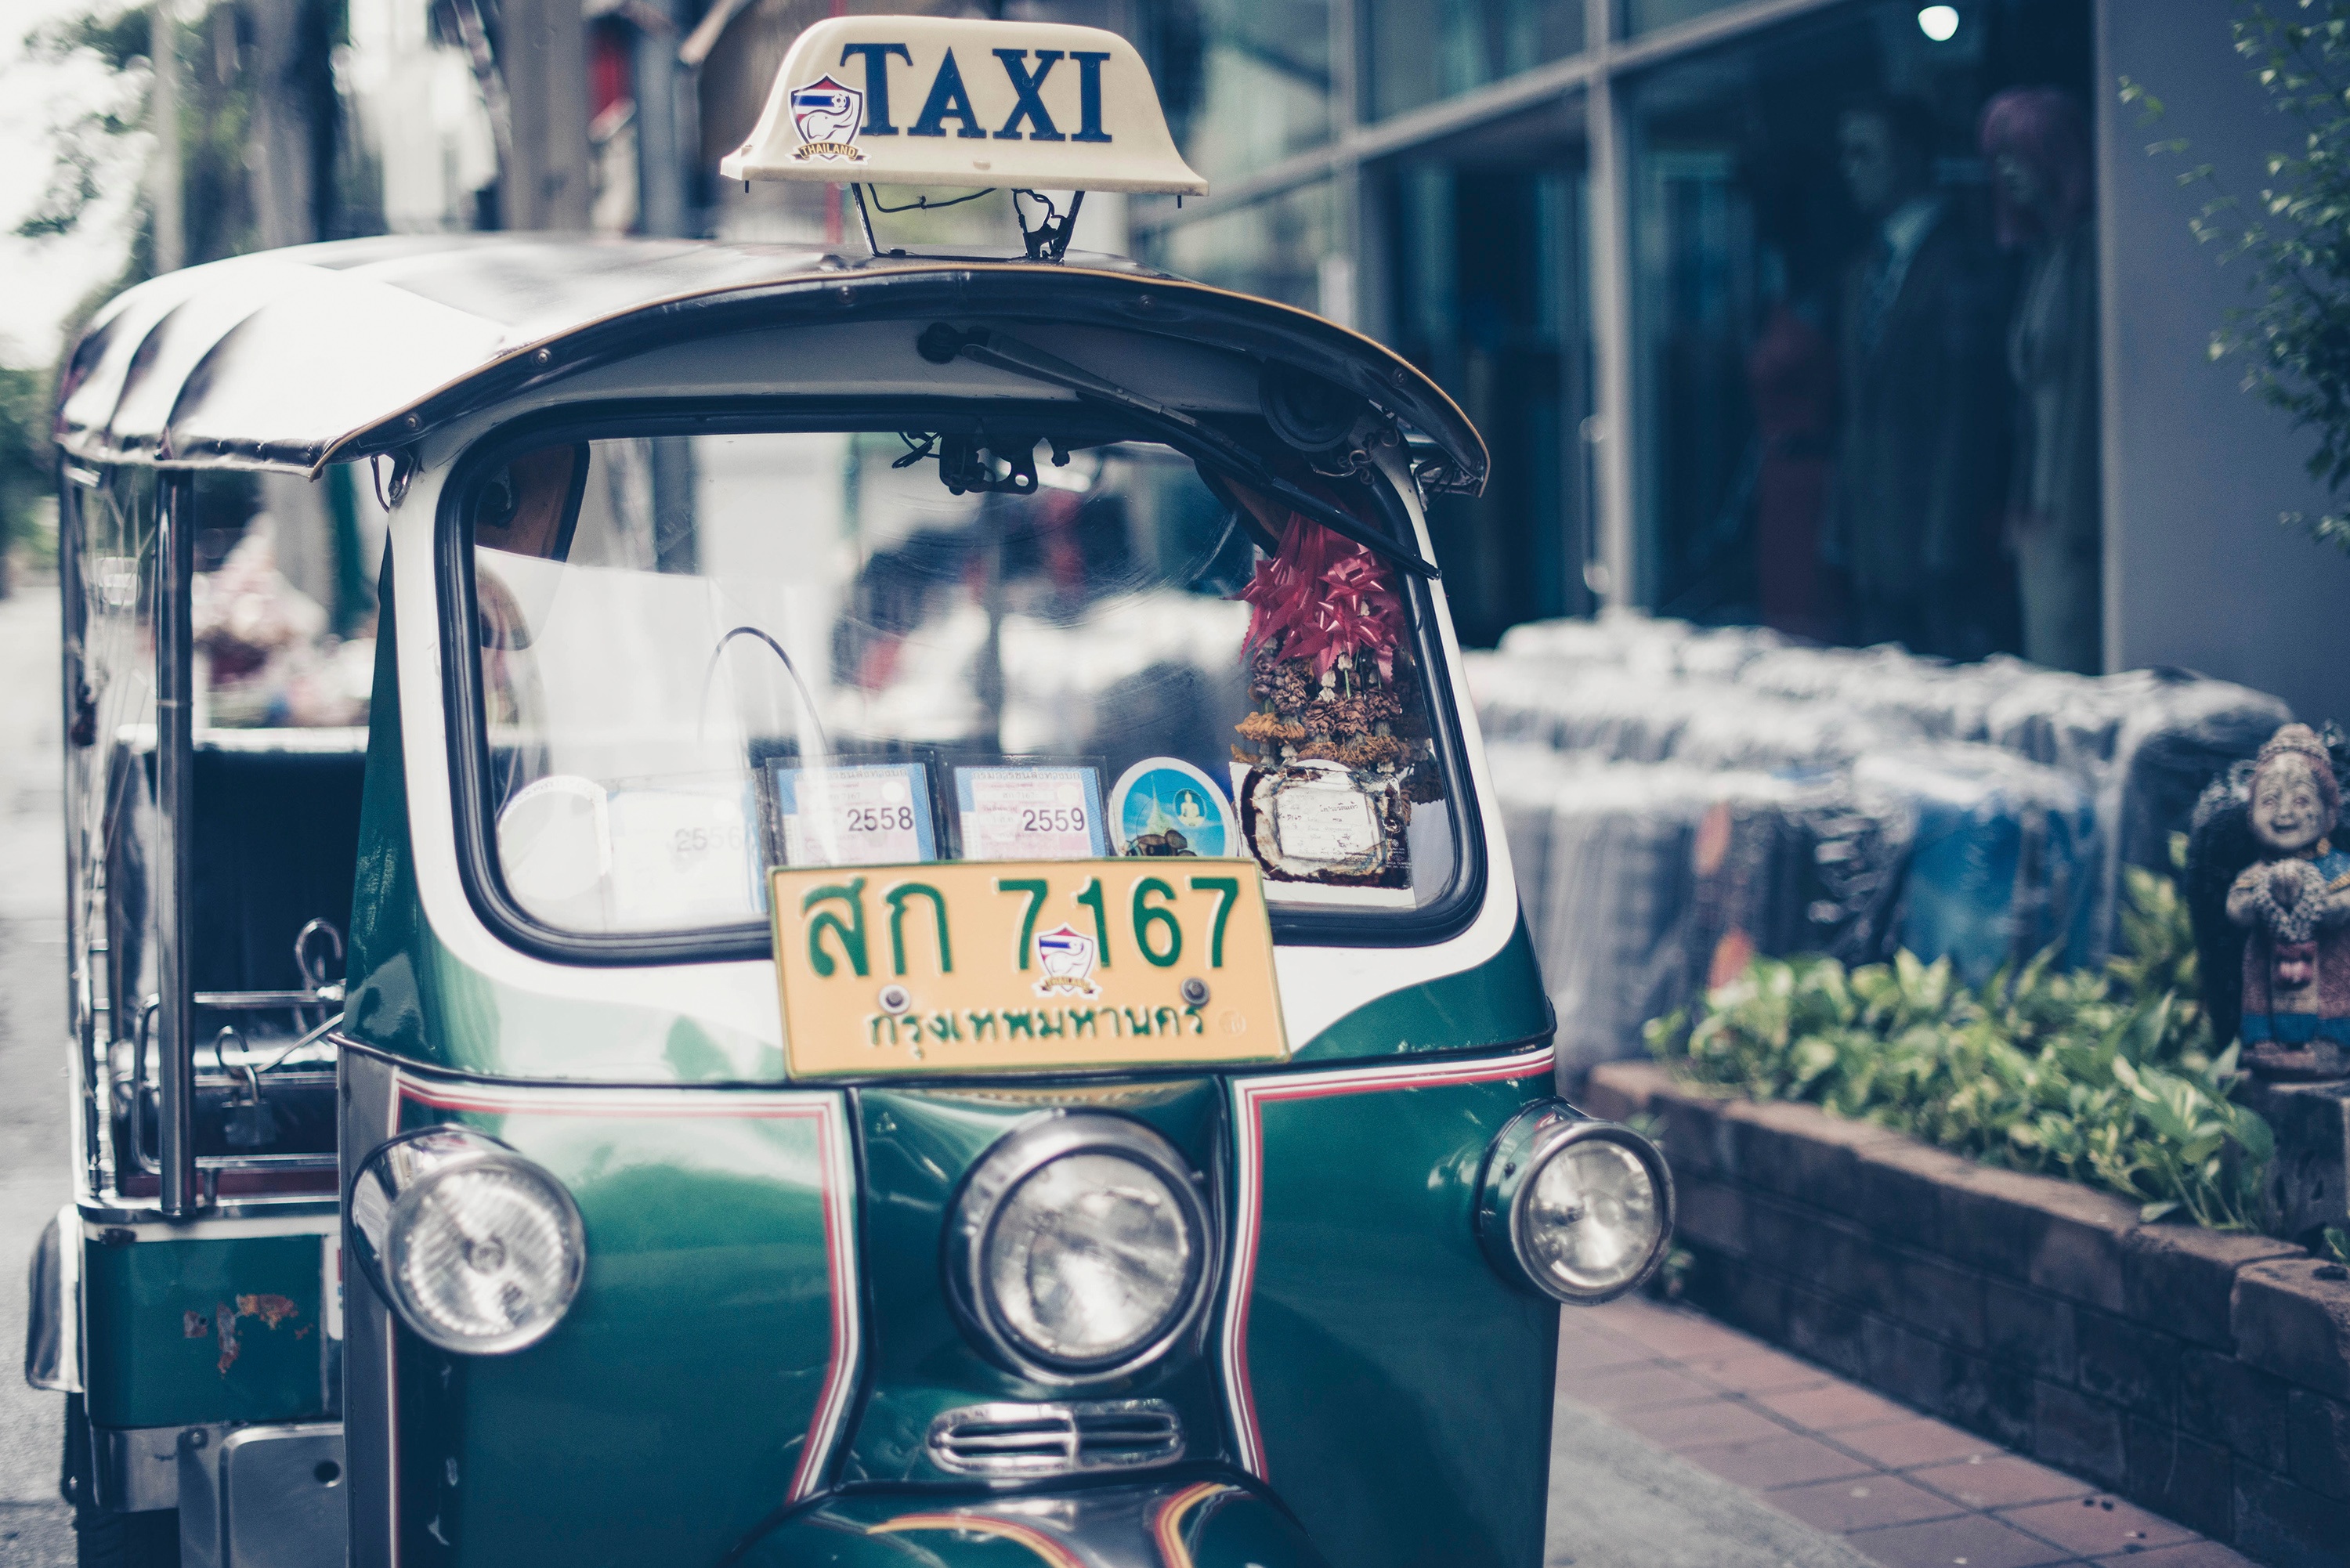
road, car, taxi, transportation, transport, vehicle, public transport, thailand, tuktuk